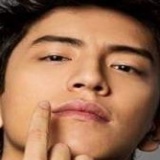
diễn viên Vương Đại Lục